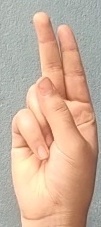
ASL sign: U